Uterus

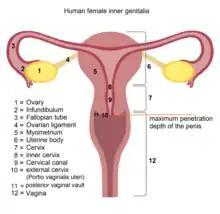
Maximum penetration depth of the penis

Bilateral Müllerian ducts form during early human fetal life. In males, anti-Müllerian hormone (AMH) secreted from the testes leads to the ducts' regression. In females, these ducts give rise to the fallopian tubes and the uterus. In humans, the lower segments of the two ducts fuse to form a single uterus; in cases of uterine malformations this fusion may be disturbed. The different uterine morphologies among the mammals are due to varying degrees of fusion of the Müllerian ducts.